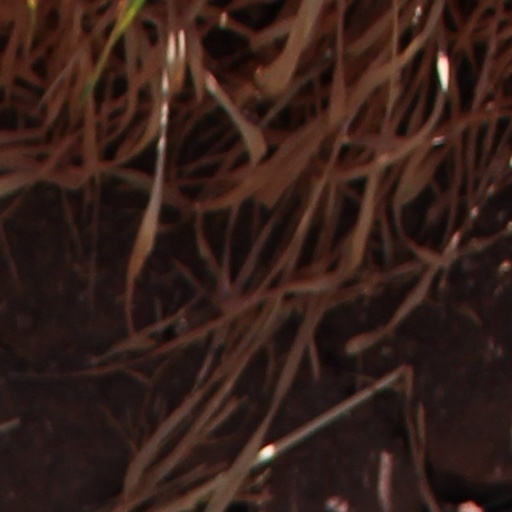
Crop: wheat